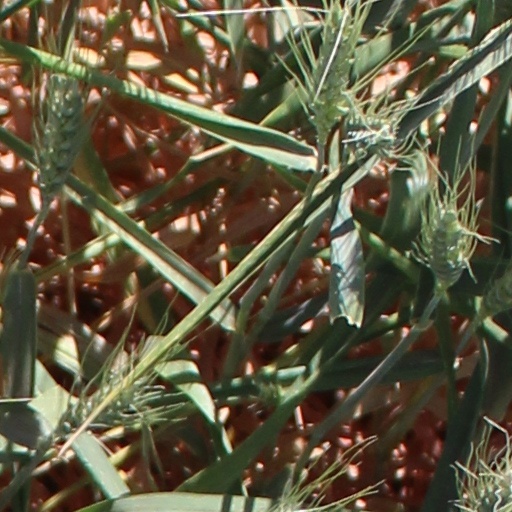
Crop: wheat